Christmas Eve (Gogol)

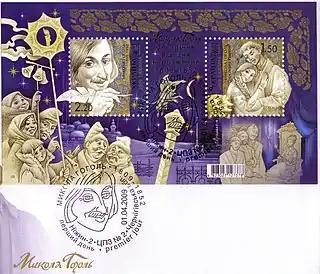
Ukraine (2009): Miniature sheet for the 200th anniversary of N. V. Gogol. Right stamp with the image — "Christmas Eve"

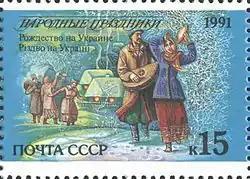
Christmas at Ukraine. Stamp of USSR 1991, series "Folk holiday".

The story opens with a description of the winter scenery of Dikanka, Ukraine, a witch flying across the night sky and the devil stealing the moon and hiding it in his pocket, first playing with it in the sky, which no one in the village notices. Since it is the night before Christmas, the devil is free to roam around and torment people as he pleases, so he decides to find a way to get back at the village blacksmith, Vakula, because he paints religious art in the church.